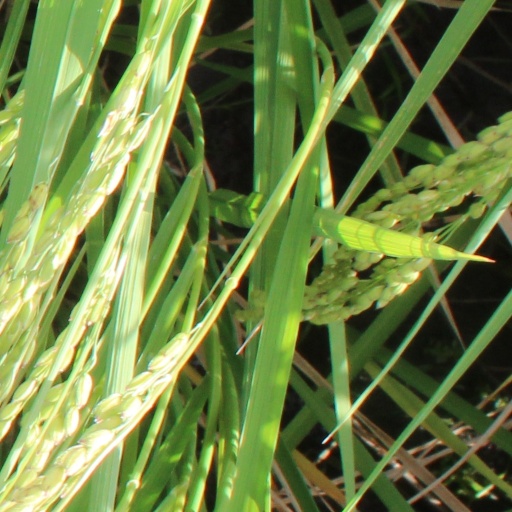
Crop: rice